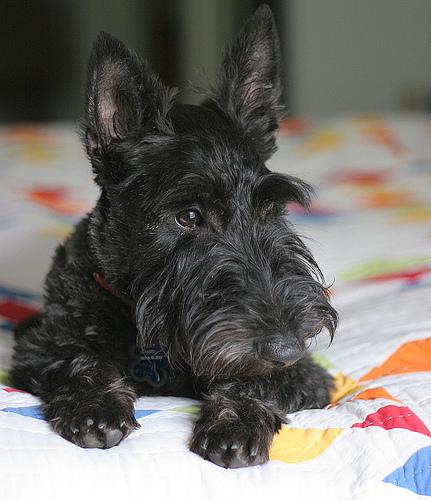
Breed: scottish terrier